Swooner Crooner

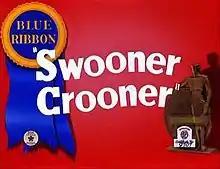
"Blue Ribbon" reissue title card

Swooner Crooner is a 1944 Warner Bros. "Looney Tunes" cartoon directed by Frank Tashlin. The short was released on May 6, 1944, and stars Porky Pig.